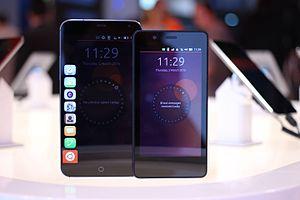
Ubuntu est un système d’exploitation GNU/Linux basé sur la distribution Linux Debian. Il est développé, commercialisé et maintenu pour les ordinateurs individuels, les serveurs et les objets connectés par la société Canonical.